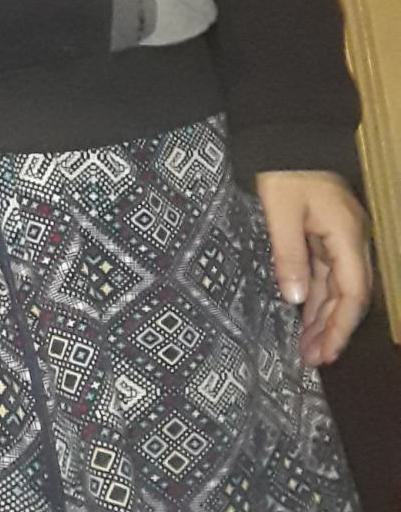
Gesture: no_gesture